Describe the emotion expressed in this image:  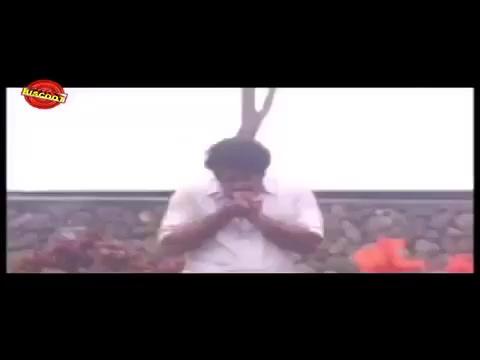
This person displays Fear, valence and arousal with high intensity.